Domaine de la Romanée-Conti

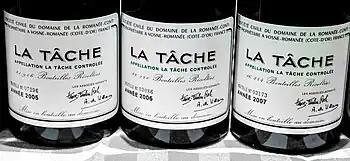
DRC La Tâche labels from 2005, 2006 and 2007.

Of its flagship wine produced from the Romanée-Conti vineyard, the wine critic Clive Coates has stated,